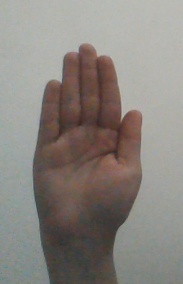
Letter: seen